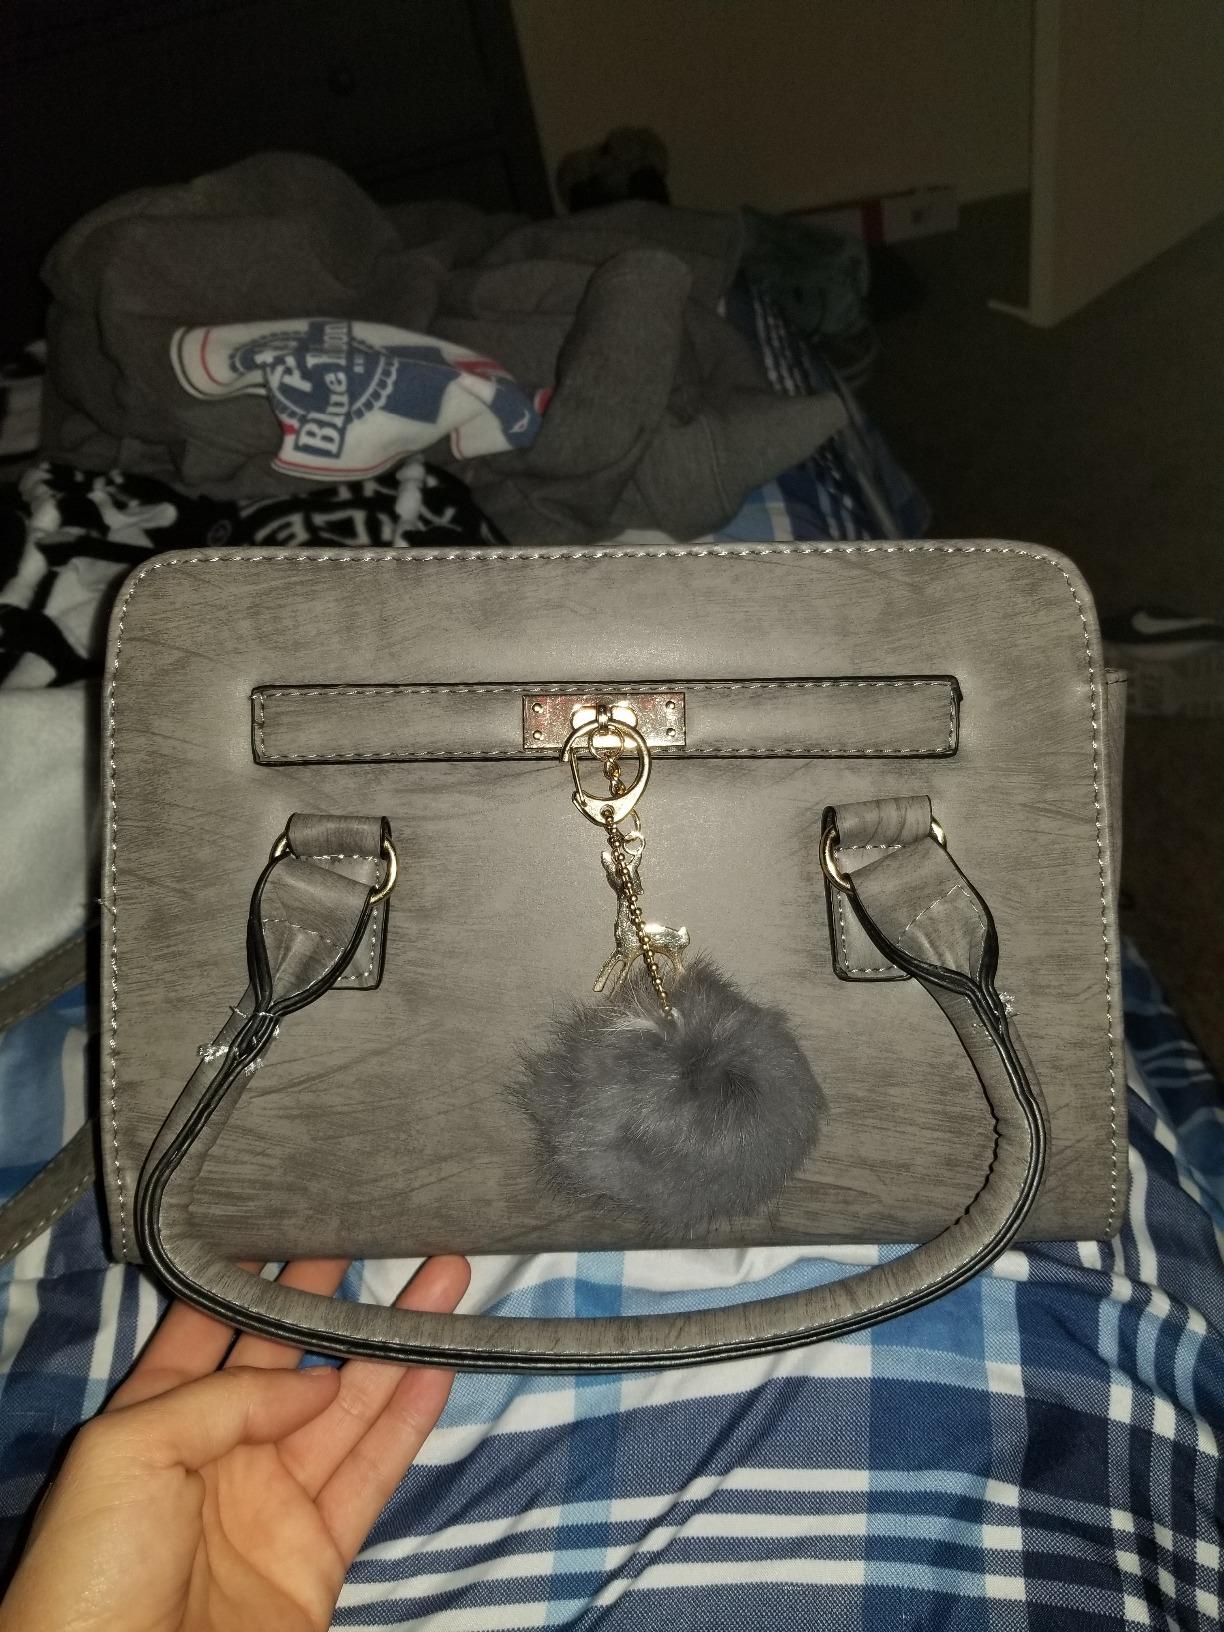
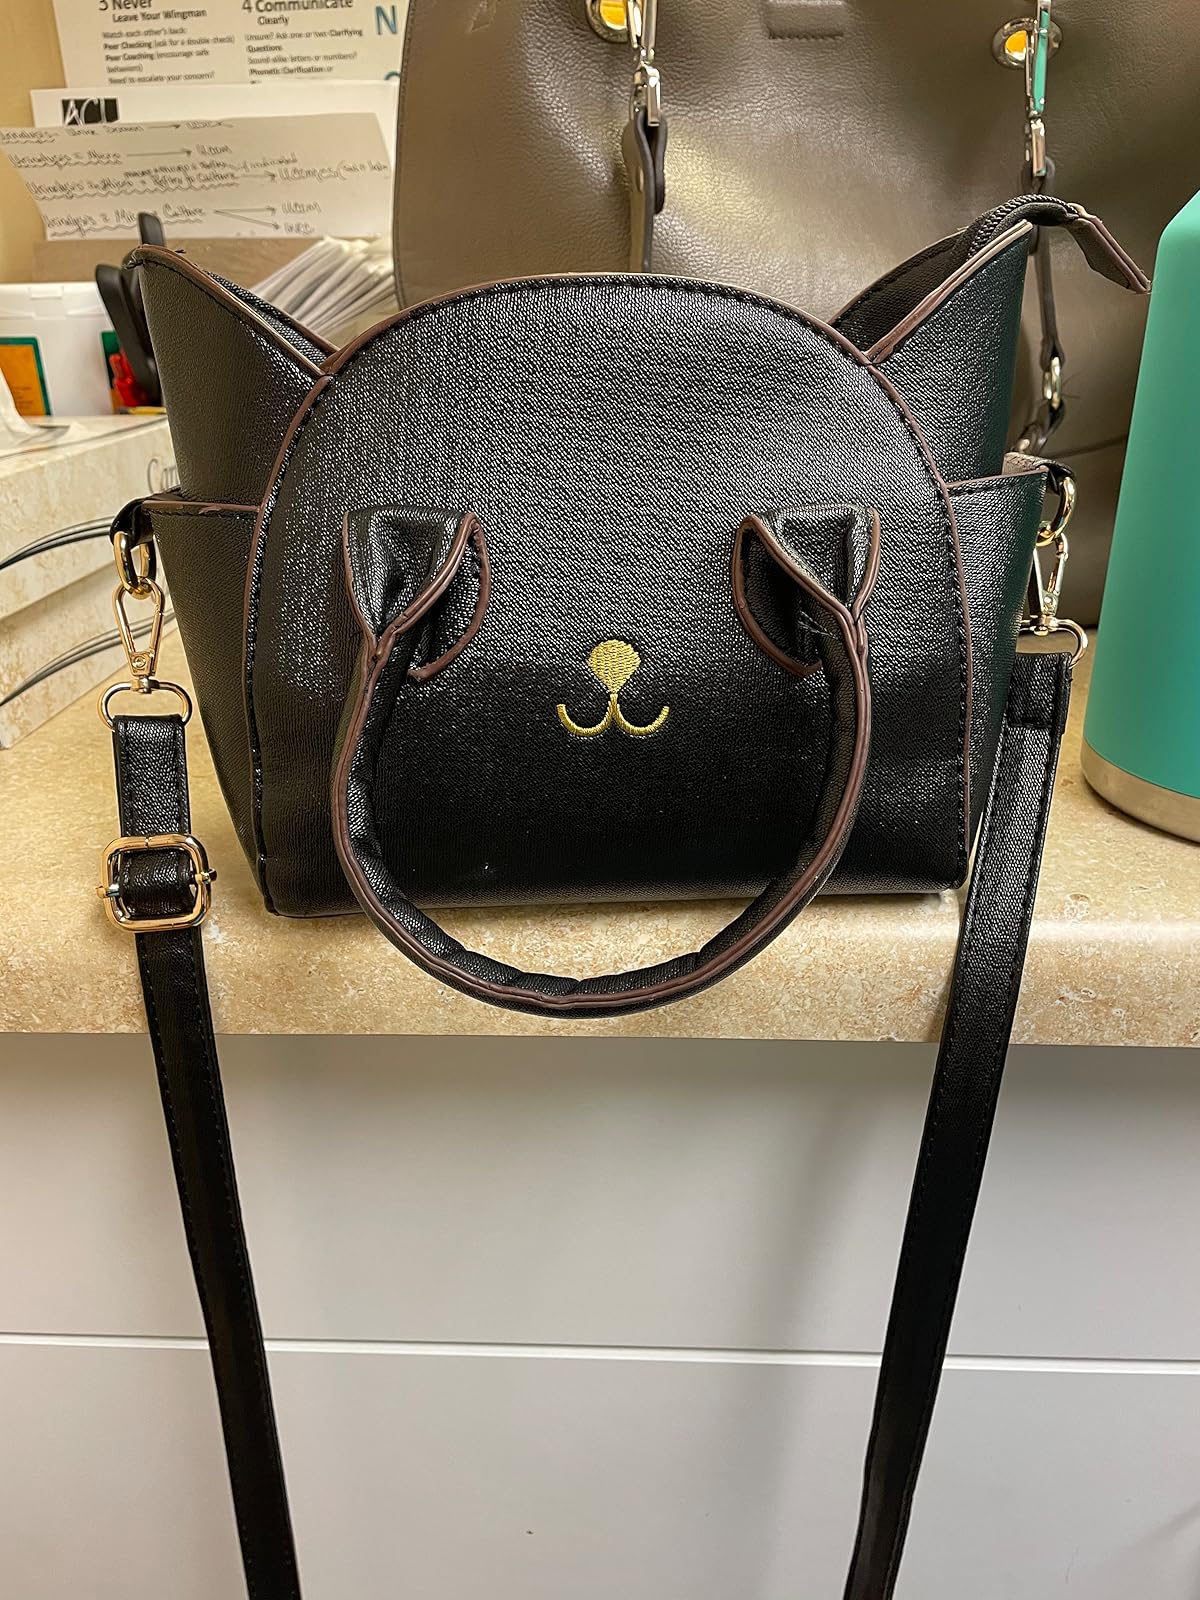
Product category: accessories_handbag
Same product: no